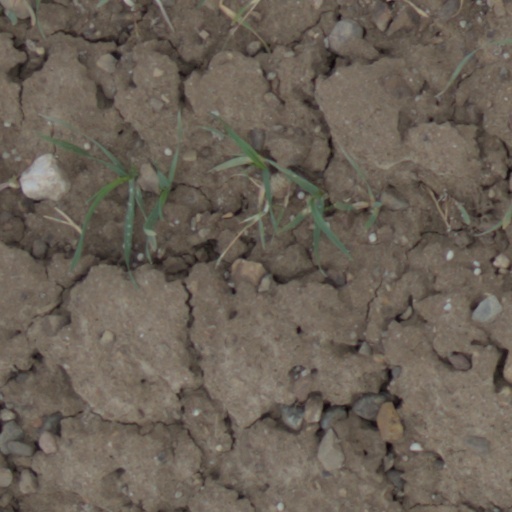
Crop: wheat